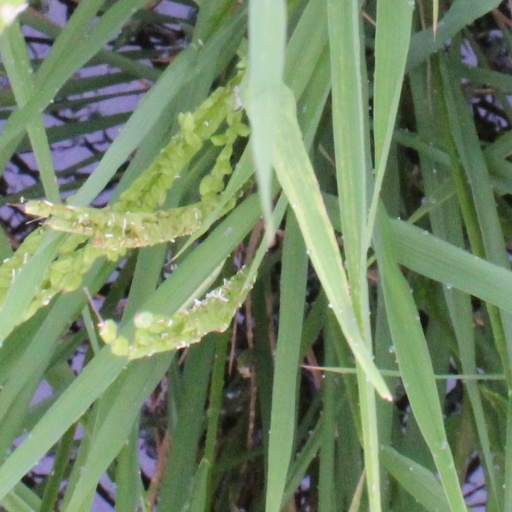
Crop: rice